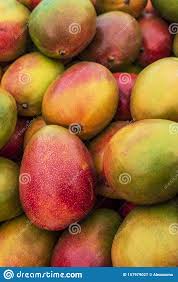
Label: Mango